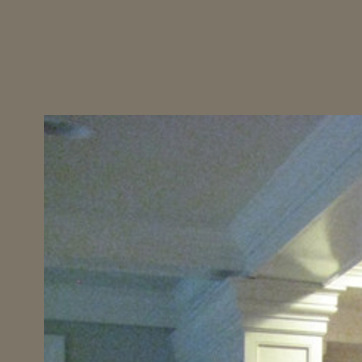
Material: painted